Maisnières

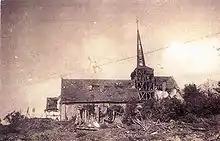
The church after the V1 fell

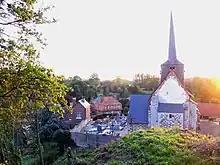
The church from the motte

Saint Crispin’s church at Maisnières was built at the foot of the motte of the old castle. The bell-tower, with its slate-covered spire, was built over an earlier tower.